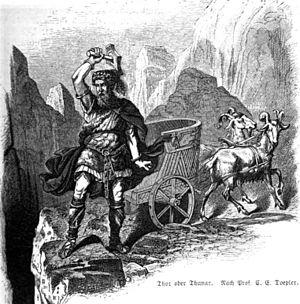
Carl Emil Doepler est un peintre, illustrateur et créateur de costumes allemand. Il a conçu les costumes de la première production du Ring de Richard Wagner au Bayreuth Nibelungenfestspiel en 1878.